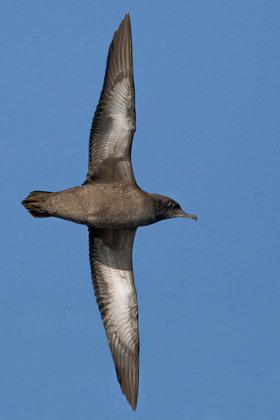
A photo of a sooty albatross